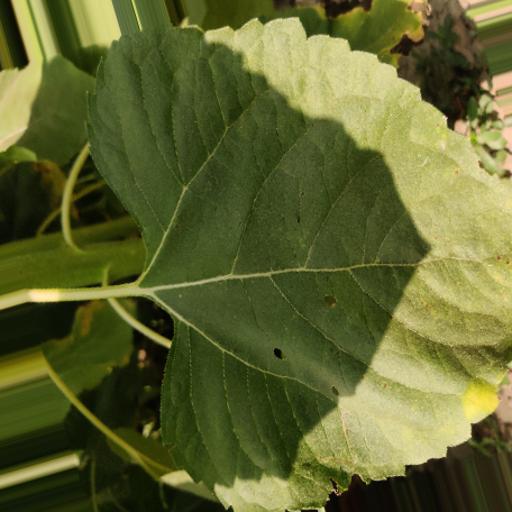
Label: Downy_mildew